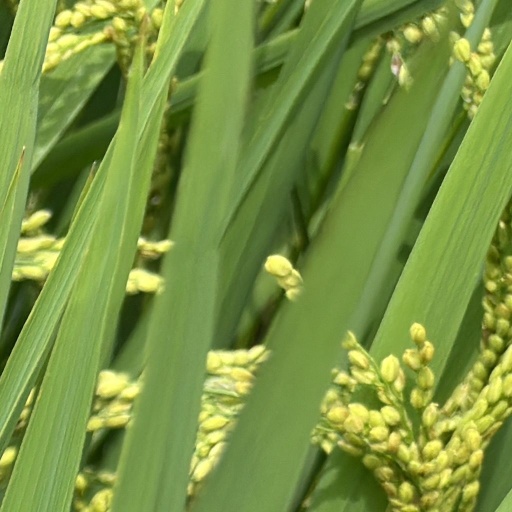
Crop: rice